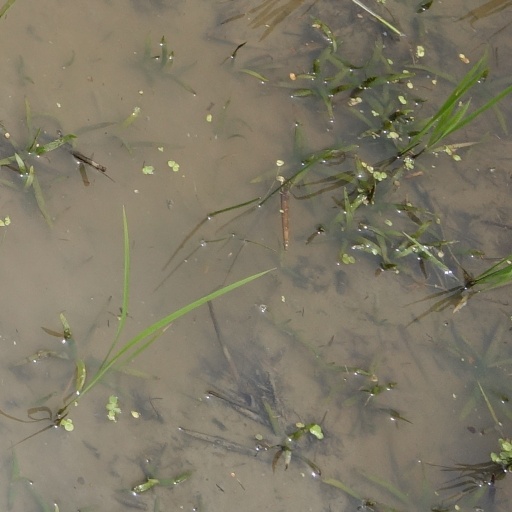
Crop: rice